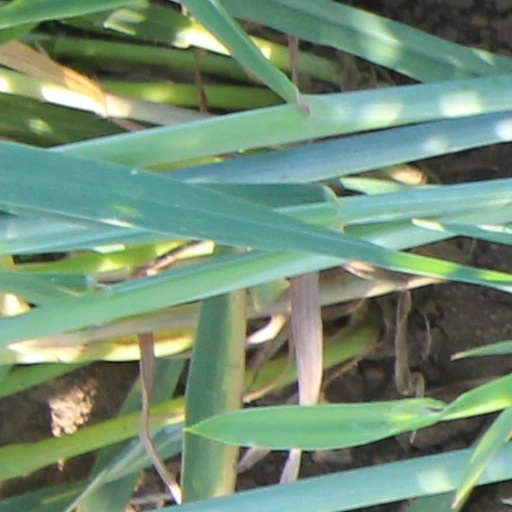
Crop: wheat